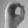
ASL letter: O